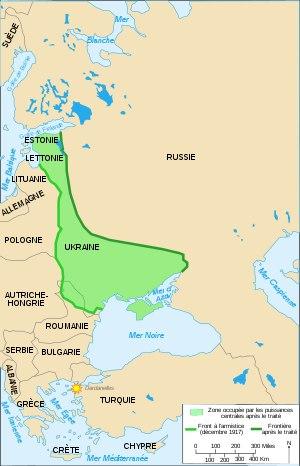
La Première Guerre mondiale, aussi appelée la Grande Guerre, est un conflit militaire impliquant dans un premier temps les puissances européennes et s'étendant ensuite à plusieurs continents, qui s'est déroulé de 1914 à 1918.